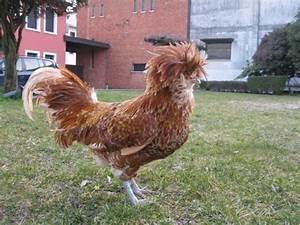
chicken